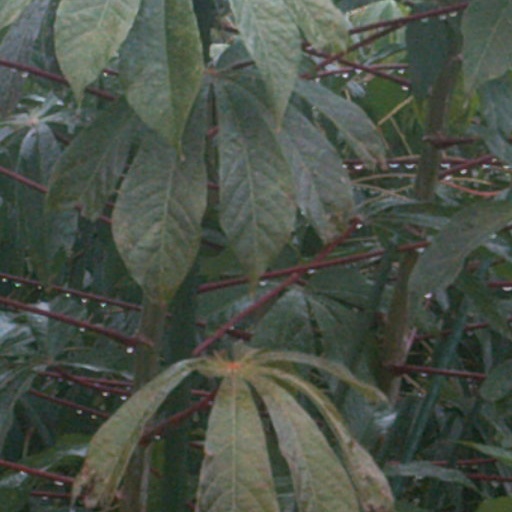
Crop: cassava